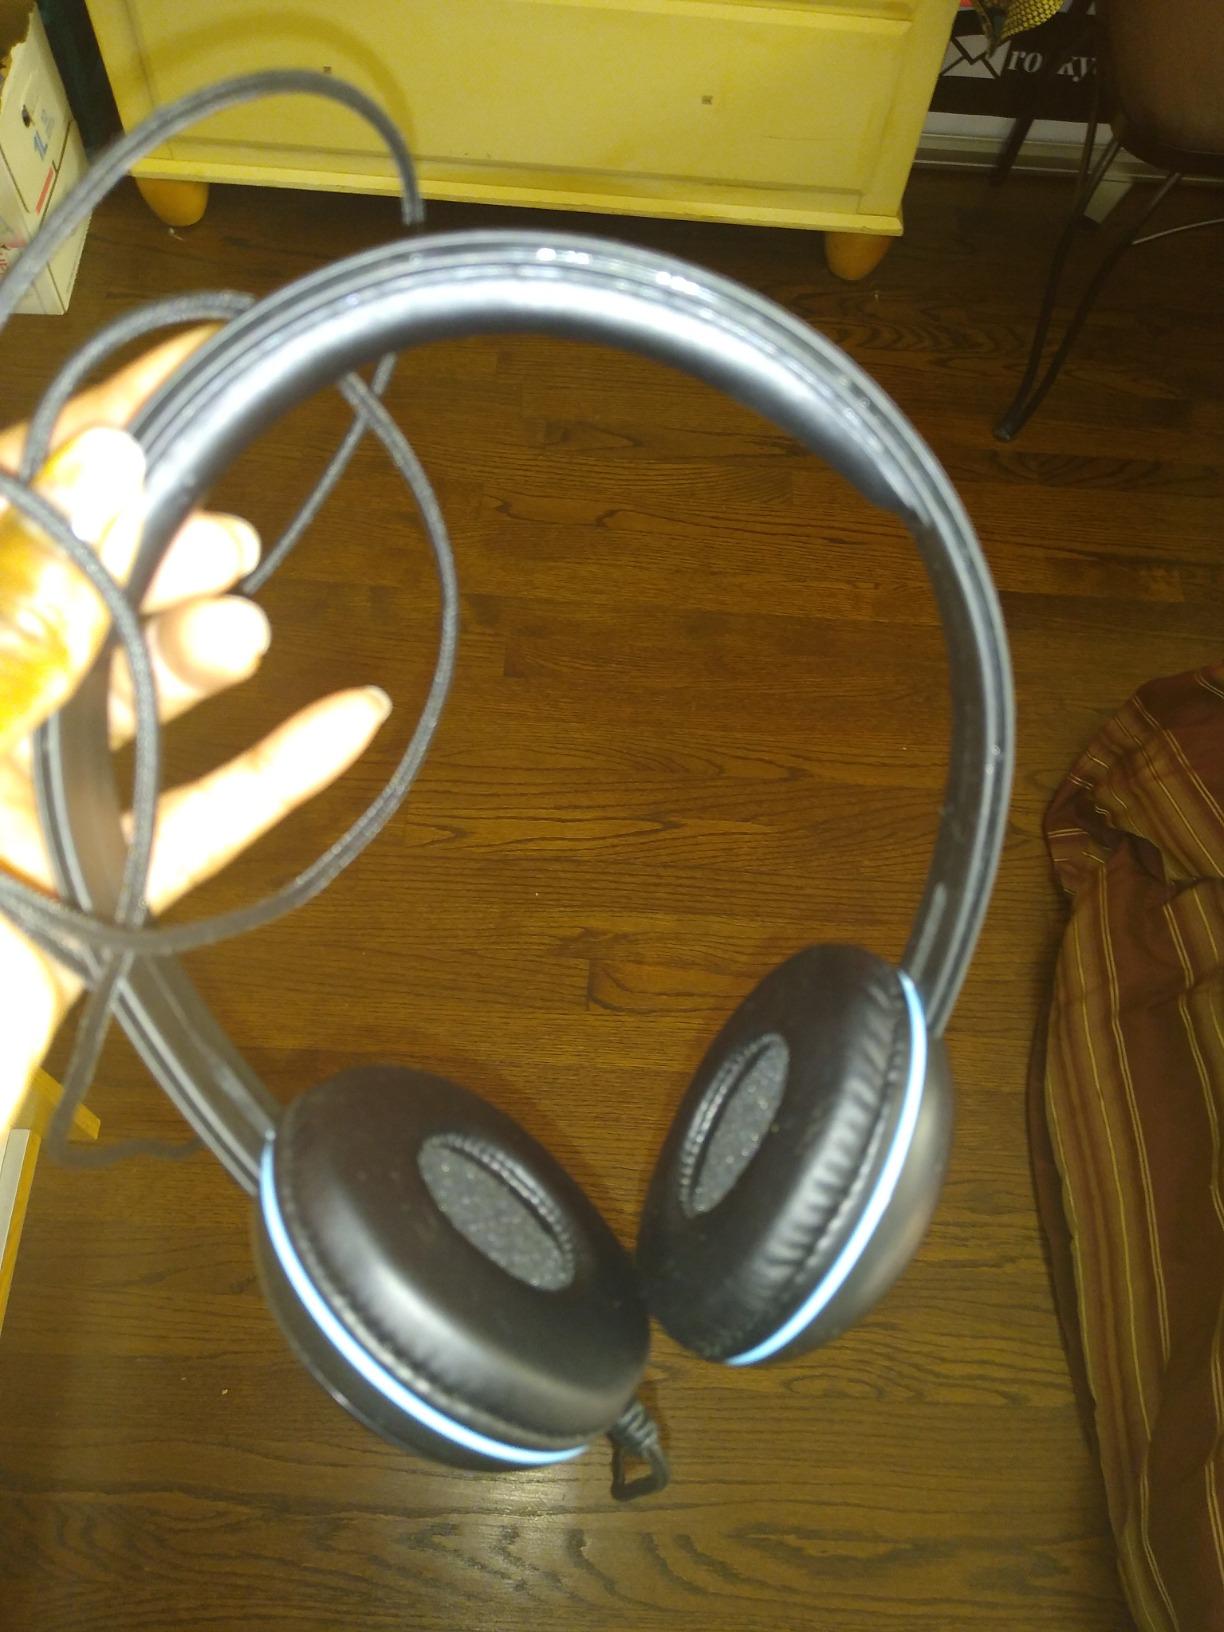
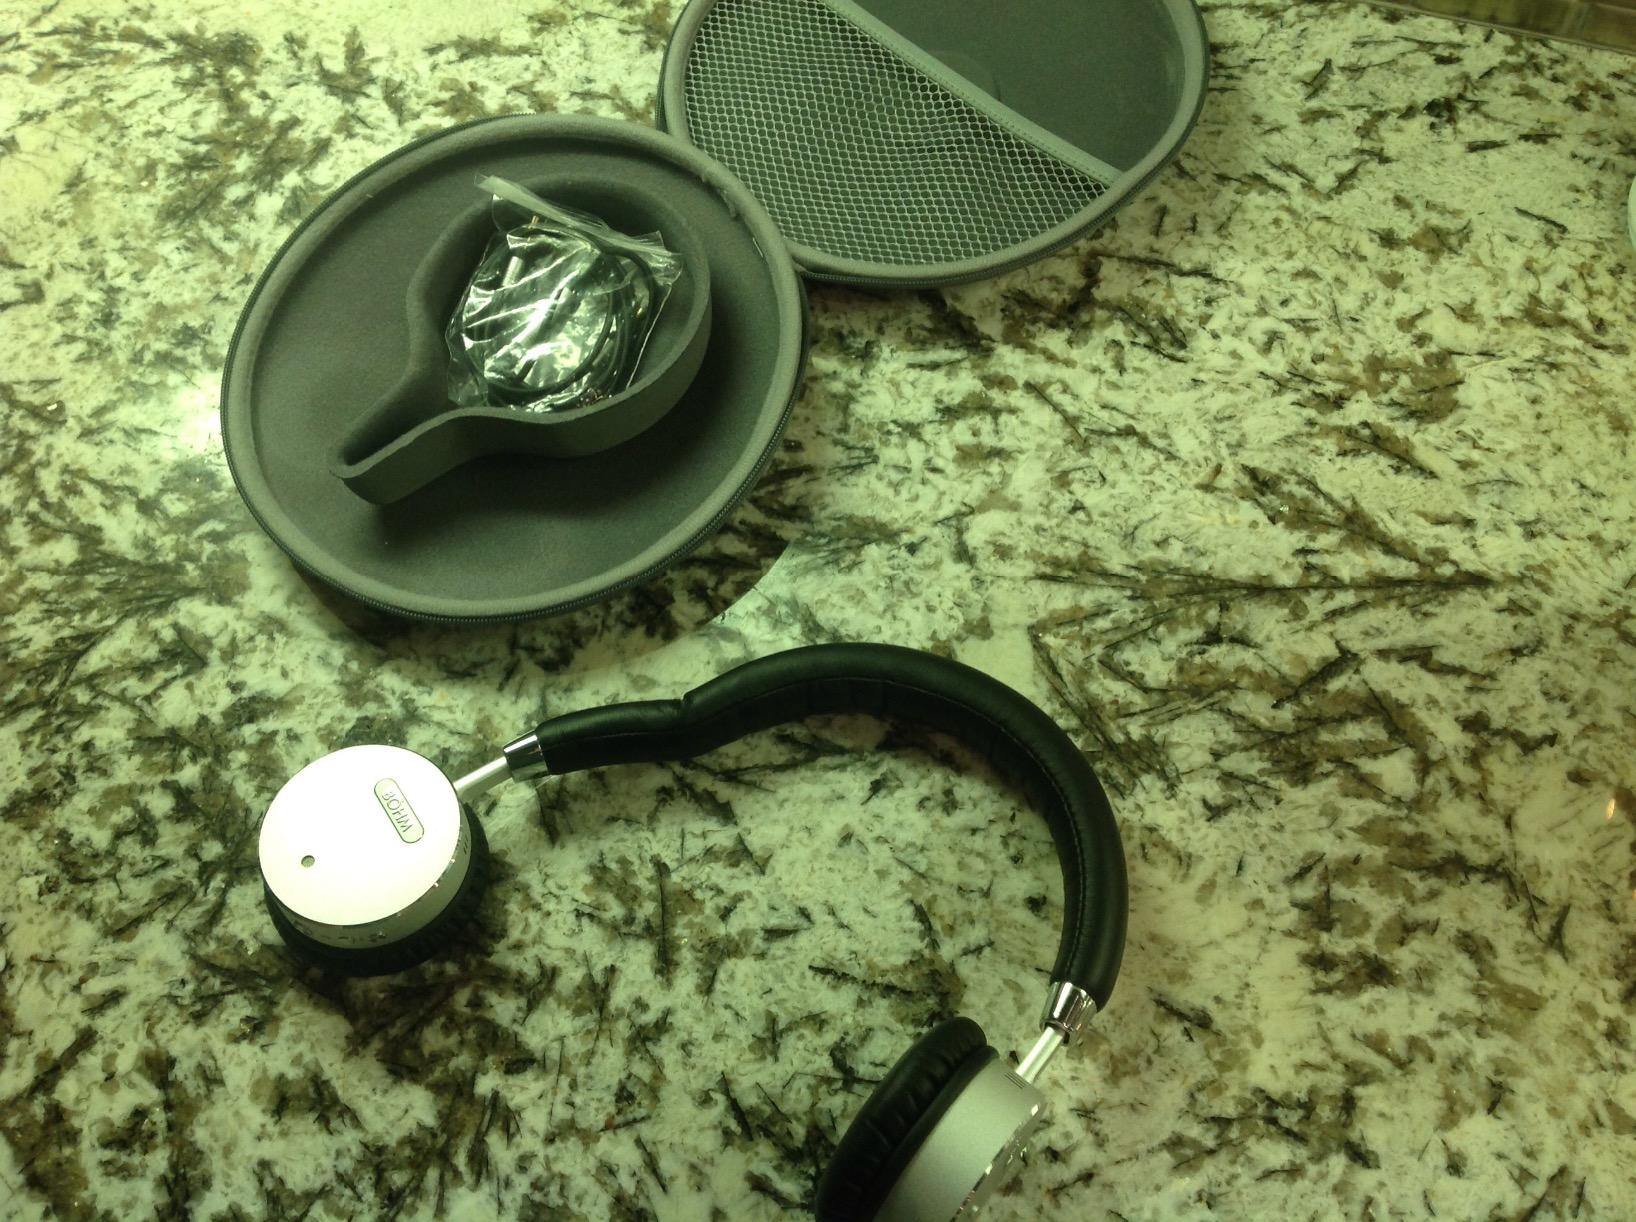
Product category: headphones
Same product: no